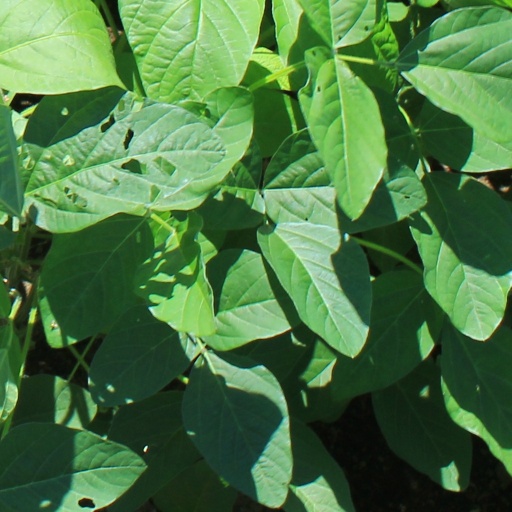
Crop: soybean